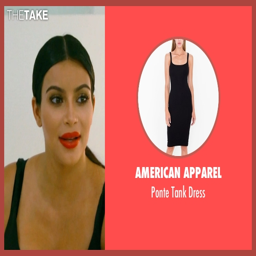
black dress from reality tv program seen with celebrity